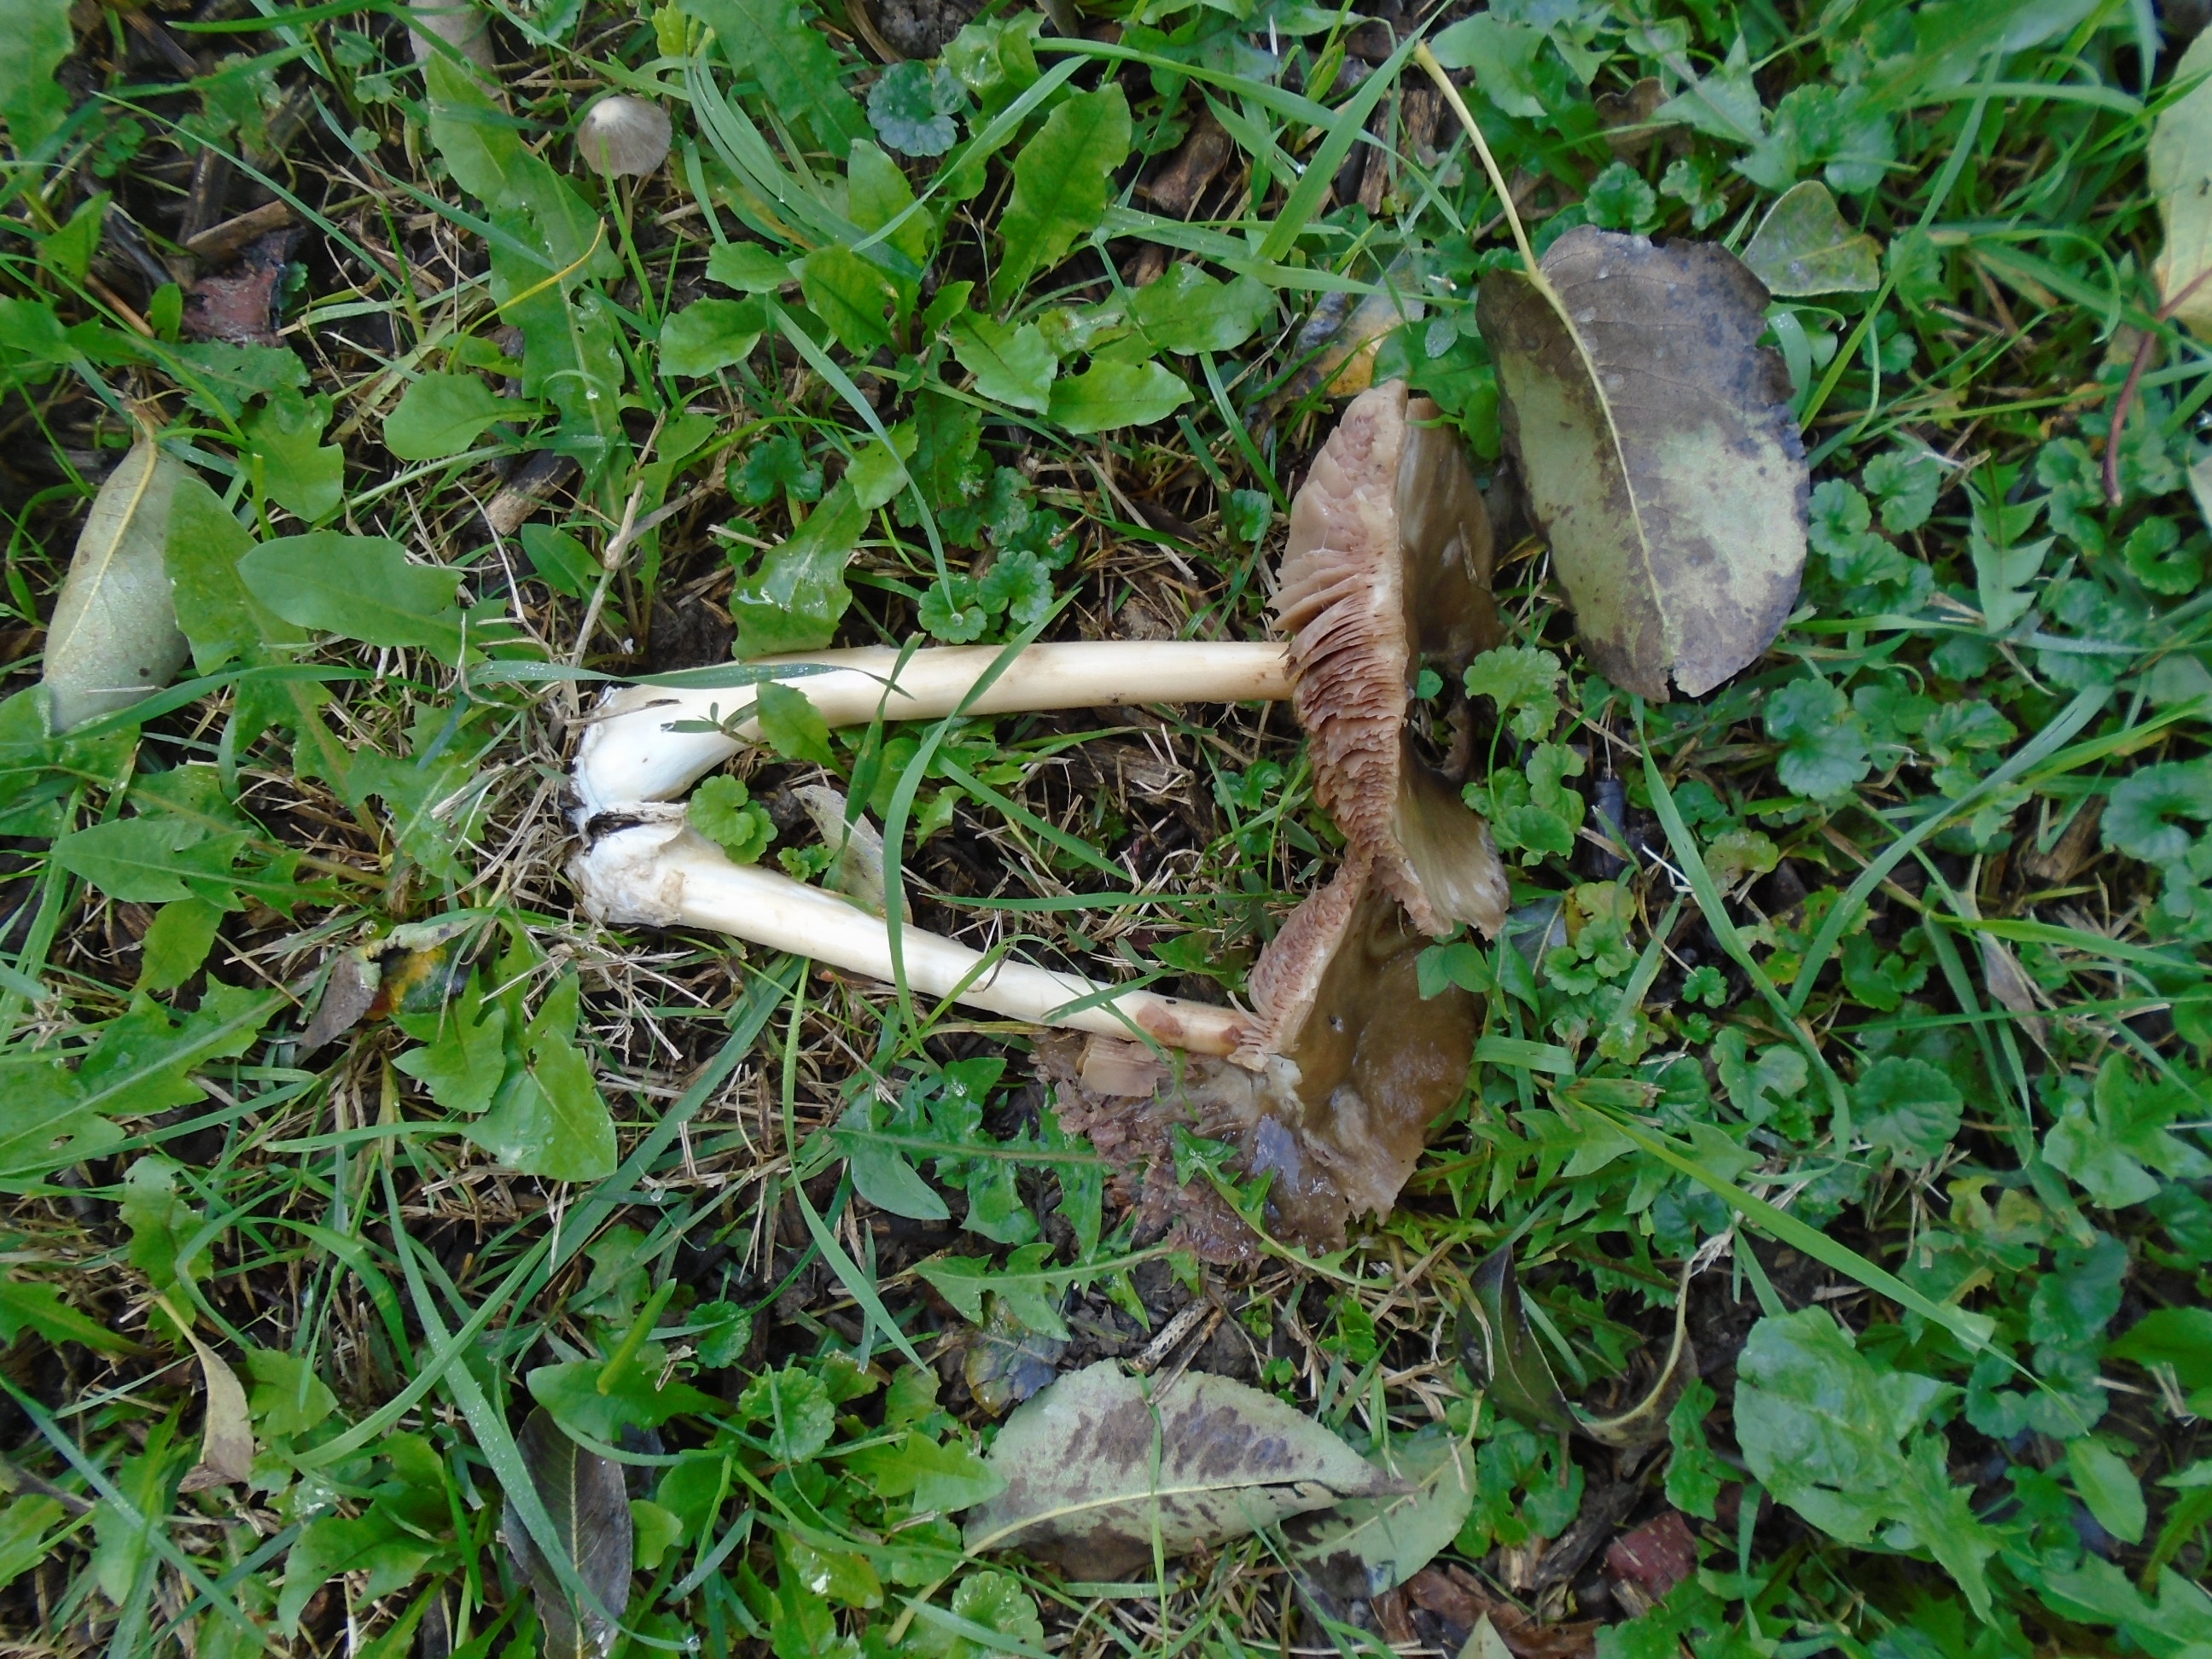
tree, nature, forest, grass, branch, plant, leaf, flower, wildlife, green, jungle, autumn, brown, mushroom, flora, fauna, fungus, holidays, rainforest, woodland, habitat, penny bun